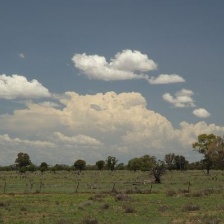
Cloud type: Cumulus